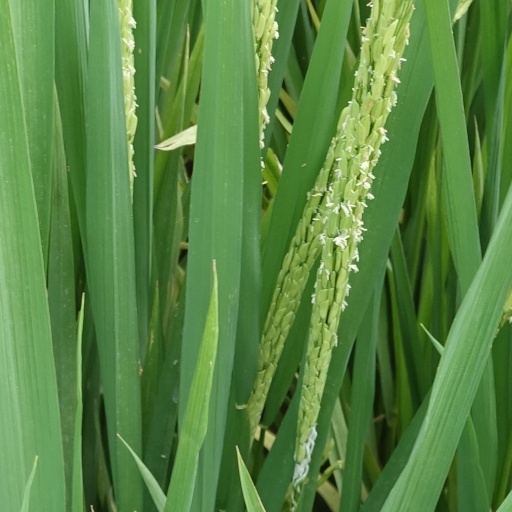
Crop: rice